Answer in natural language. Consider the 3D positions of the objects in the scene and not just the 2D positions in the image. Is the centerpoint of  black colour countertop lx (marked B) at a higher height than Doorway (marked C)? Choose between the following options: yes or no
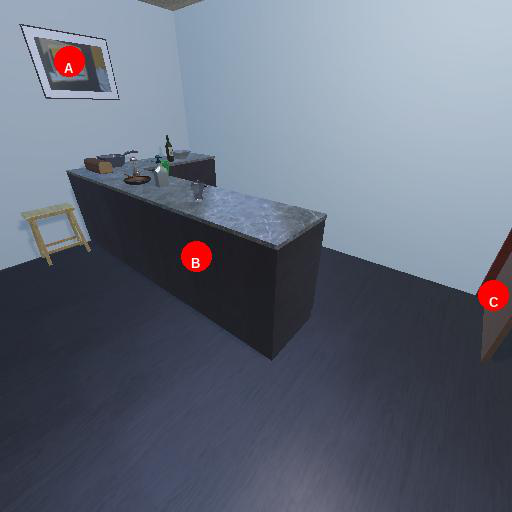
<answer>yes</answer>